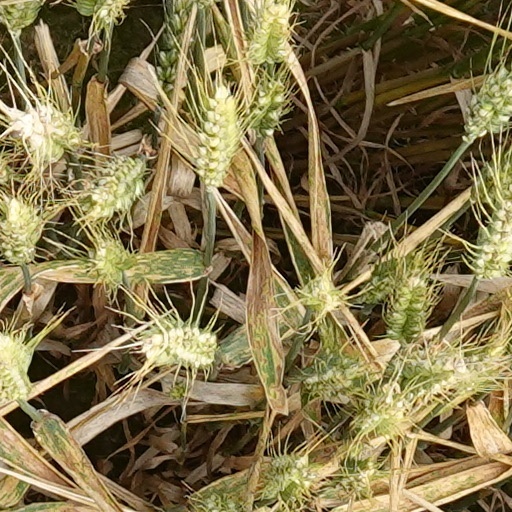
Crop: wheat